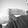
ASL letter: H